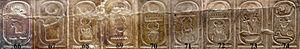
La liste d'Abydos, appelée également table d'Abydos, est la représentation des cartouches de 76 rois ayant précédé Séthi Iᵉʳ. Elle est située sur un mur du temple construit par ce pharaon à Abydos en Égypte, dans un passage qui était à l'origine la chapelle de Sekhmet.